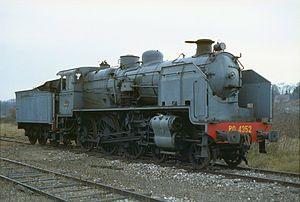
La 230 G 352 à Gray le 27/11/1981.
Les Ten wheel de la série 230 PO 4201 à 4370 sont des locomotives à vapeur de la Compagnie du chemin de fer de Paris à Orléans. Elles ont été renumérotées 4-230G 201 à 270 par la SNCF.
La Fédération des amis des chemins de fer secondaires est une association française qui depuis 1957 œuvre pour la sauvegarde, la conservation, la restauration et la valorisation du matériel roulant ferroviaire et des lignes de chemins de fer secondaires. Elle est aussi à l'origine de la création de chemins de fer touristiques et elle participe à la recherche, l'écriture et l'archivage de l'histoire des réseaux ferroviaires de voie ferrée d'intérêt local, notamment à voie étroite, et leurs matériels.
Le Chemin de fer touristique du Vermandois est géré par une association loi de 1901 qui, préserve et restaure du matériel roulant ferroviaire à voie normale, et fait circuler des trains touristiques à traction vapeur ou diesel, notamment sur la ligne de Saint-Quentin à Origny-Sainte-Benoite, elle fait également circuler une rame constituée d'une locomotive à vapeur et de voitures, historiques, pour des voyages sur des lignes du réseau voyageurs SNCF.